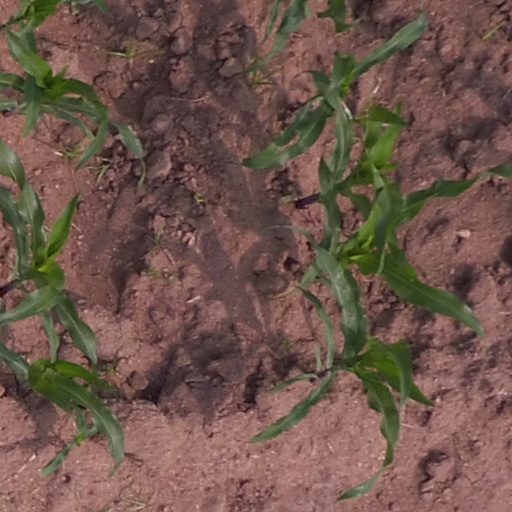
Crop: maize; corn